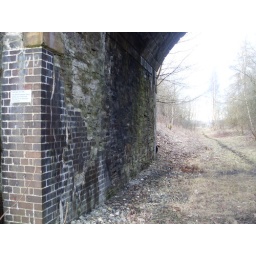
Looking towards Hassendean through the bridge by which the Appletreehall to Hornshole road crosses over the Waverley Route.